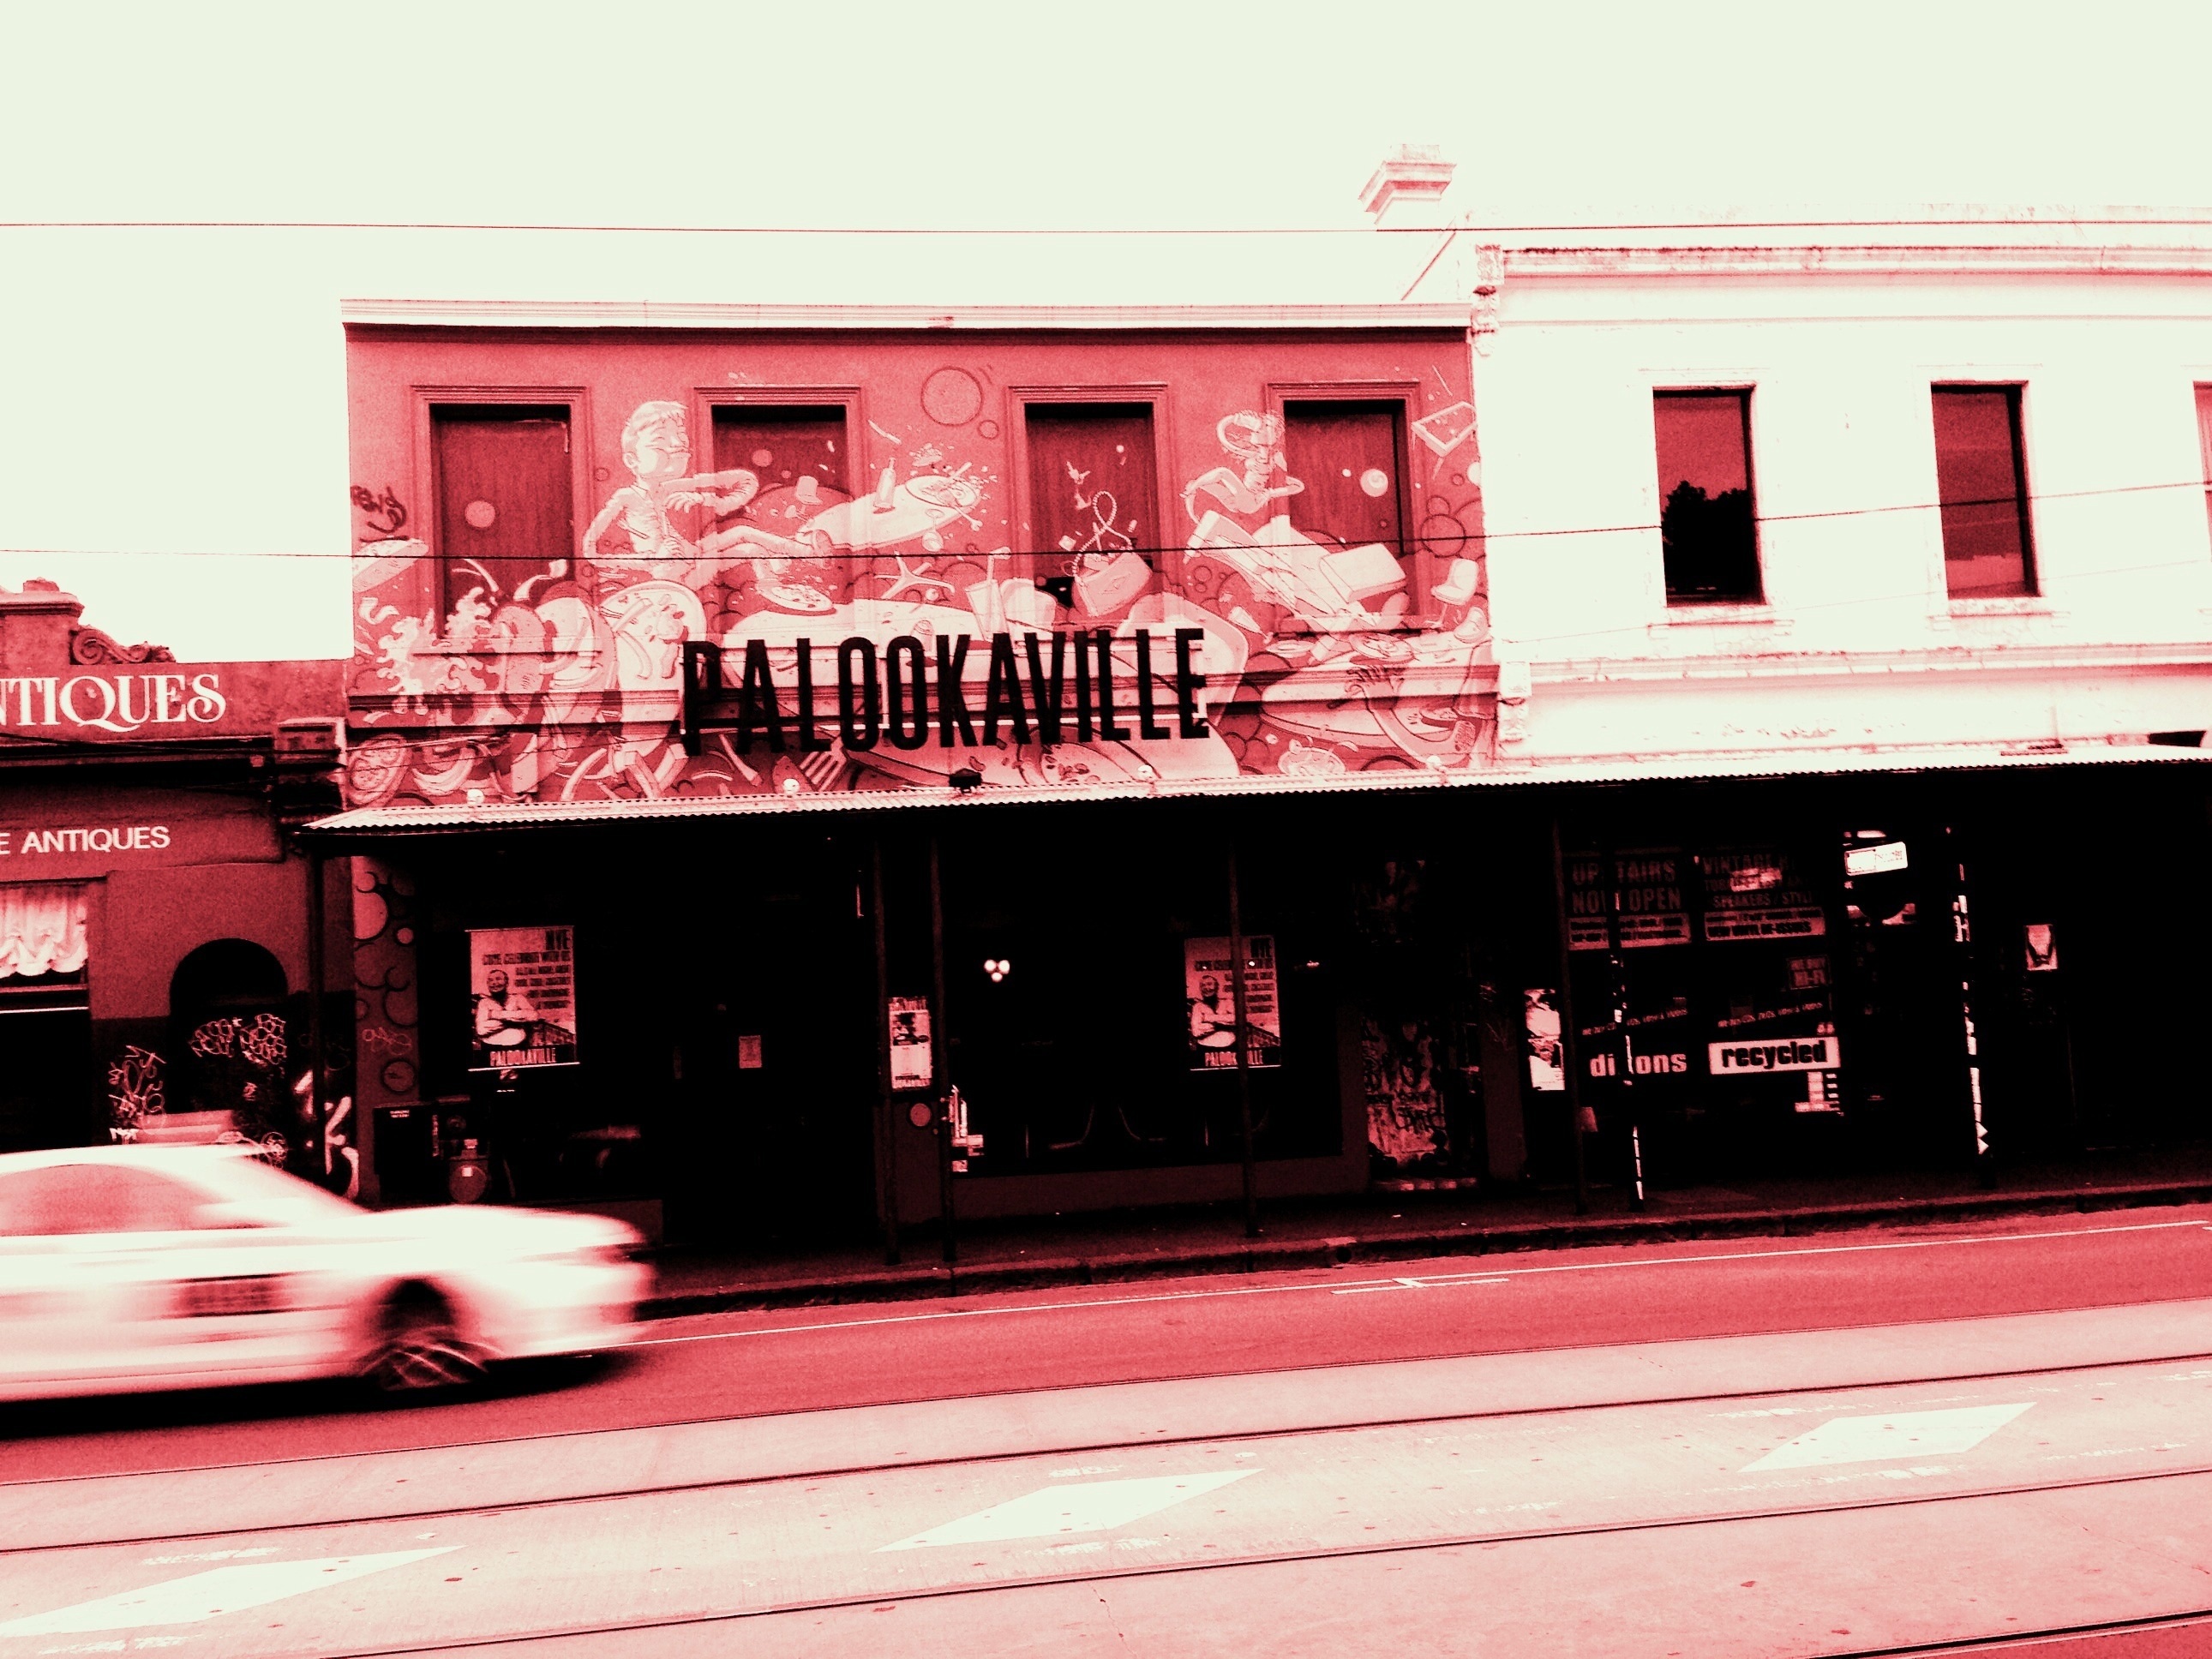
restaurant, red